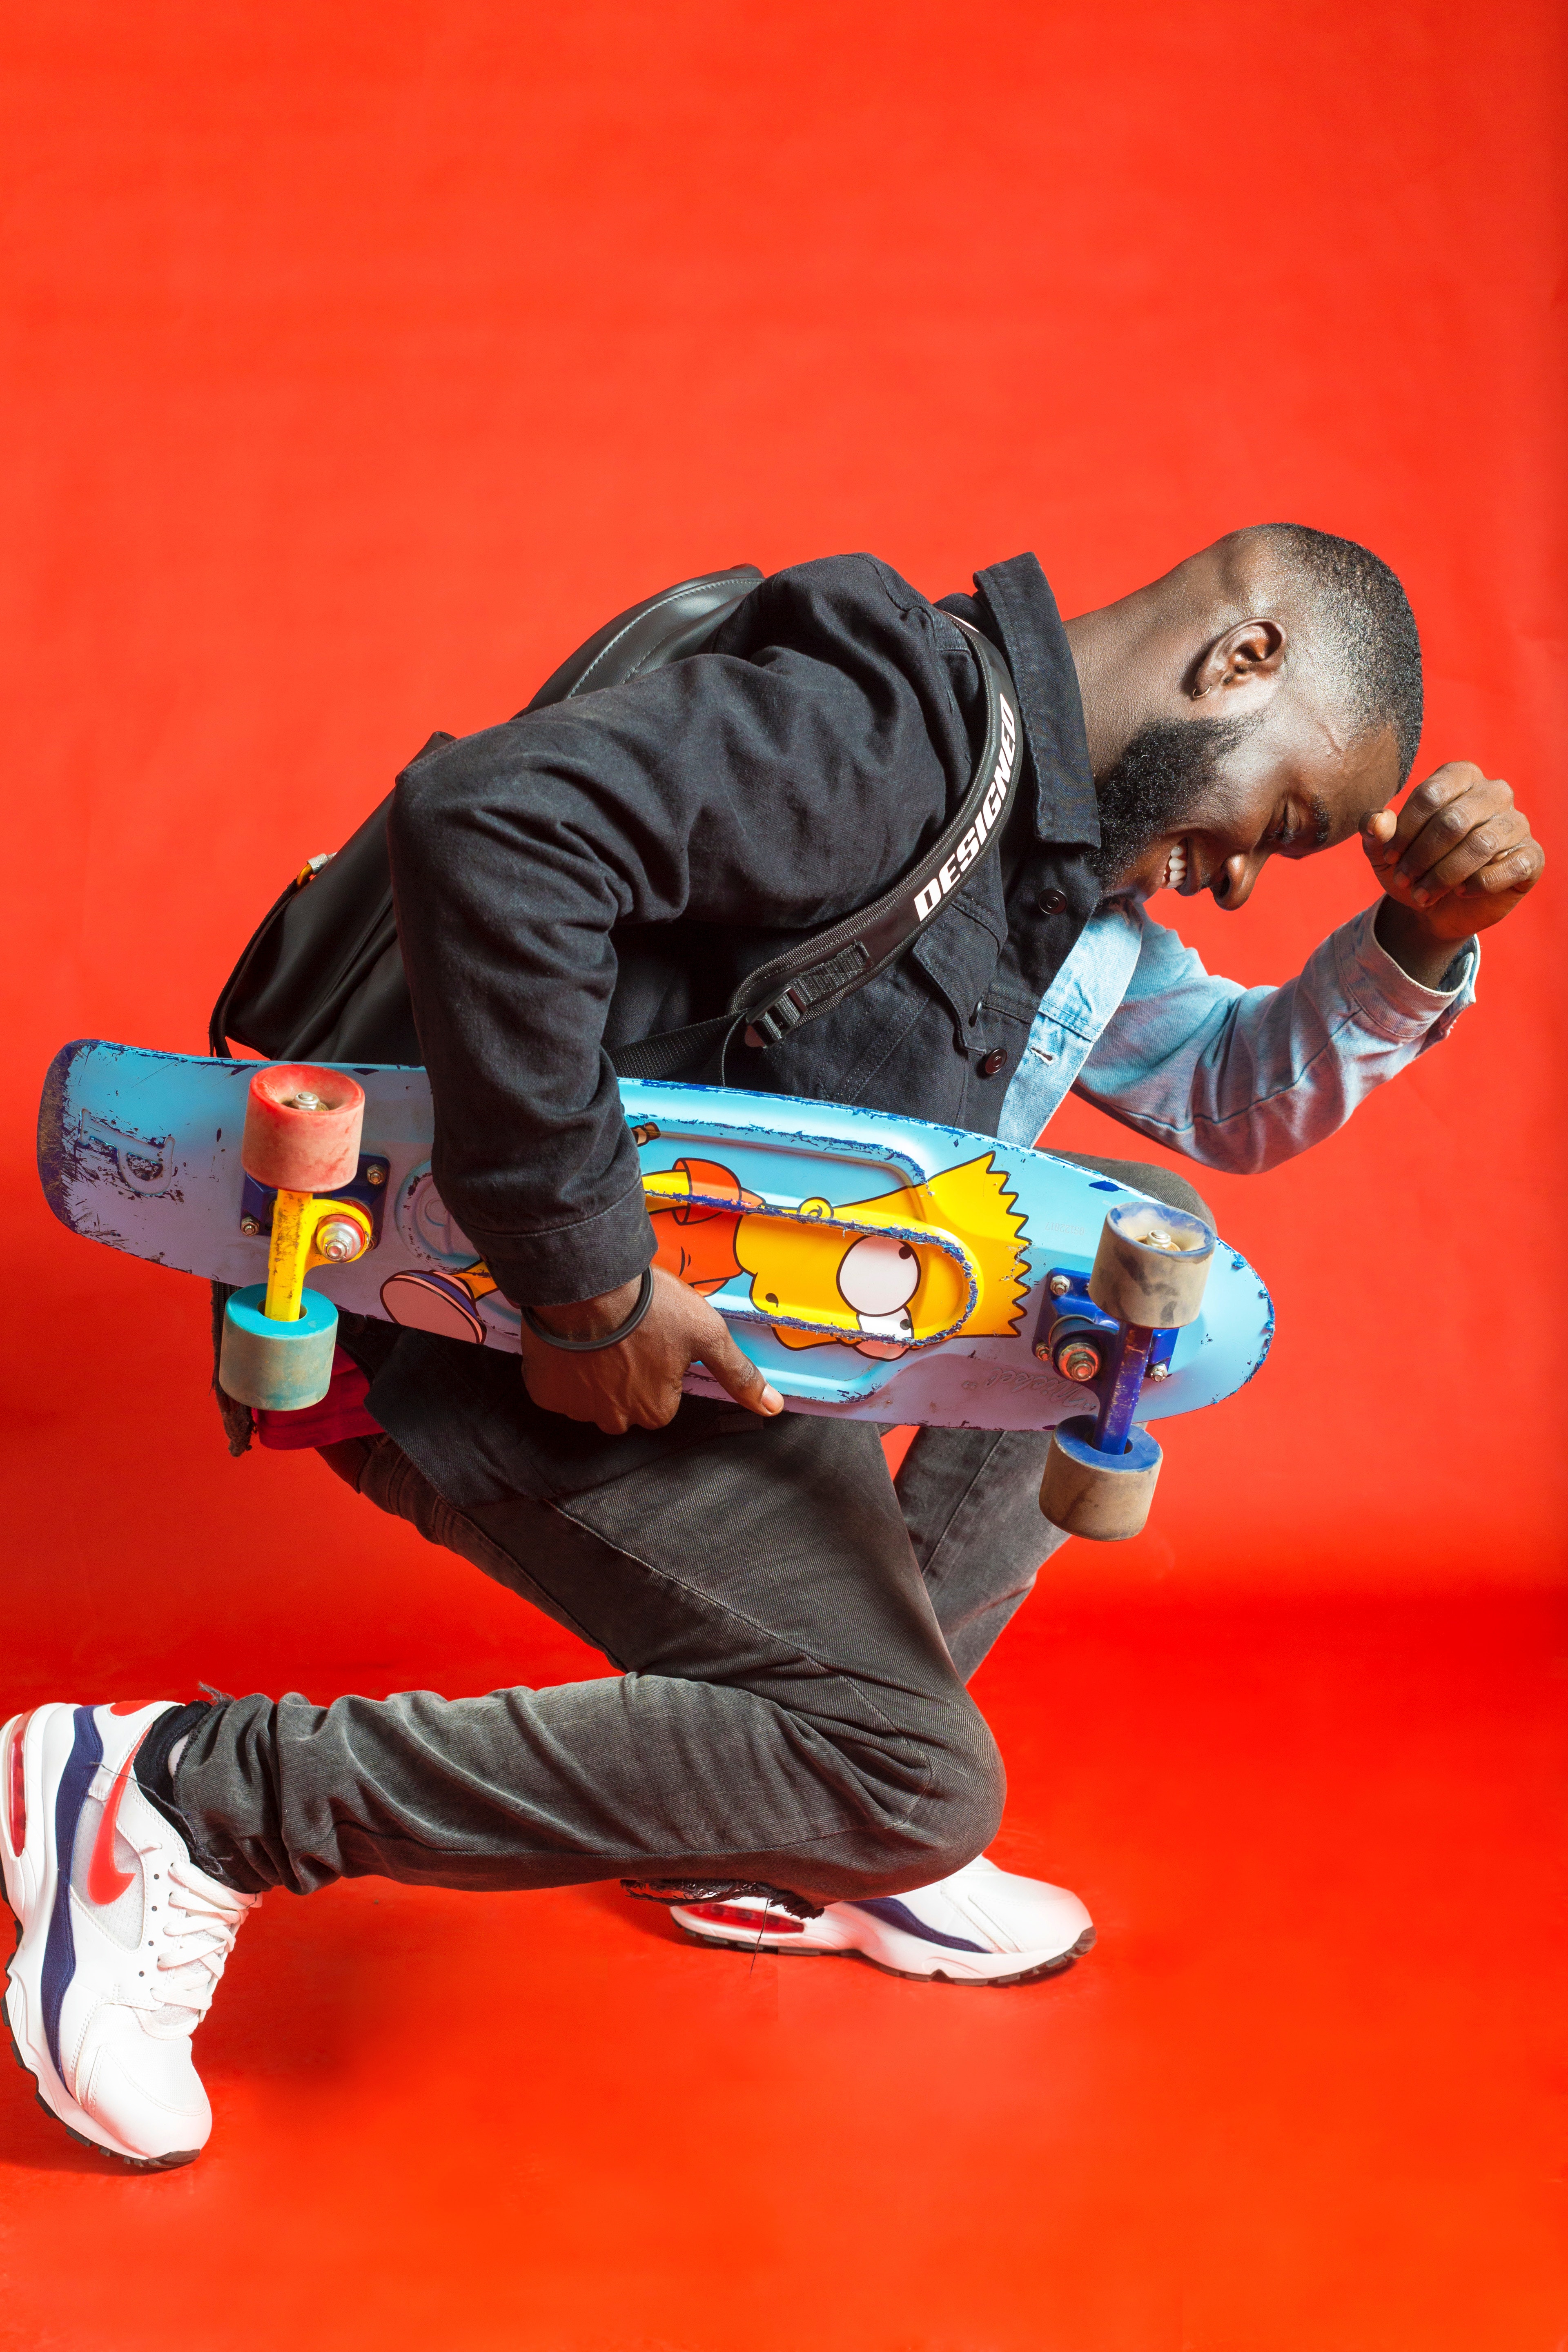
casual, close up, colors, face, facial expression, facial hair, fashion, fashionable, guy, hair, hairstyle, holding, human, indoors, landscape, male, male model, man, model, orange background, outerwear, outfit, person, photoshoot, pose, side view, skateboard, wall, wear, young, young man, youth